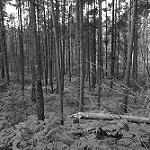
Label: B & W